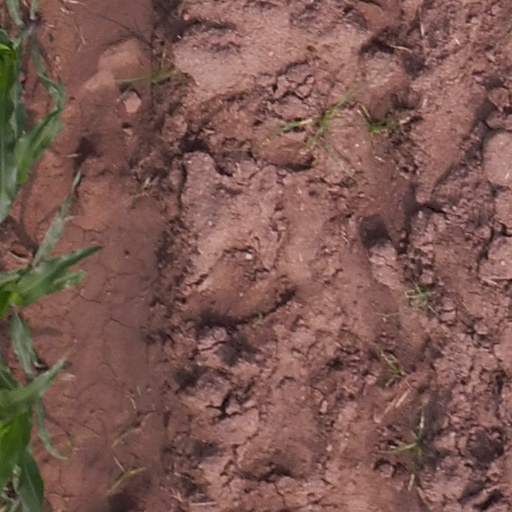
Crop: maize; corn